Ibrahim Bahsoun

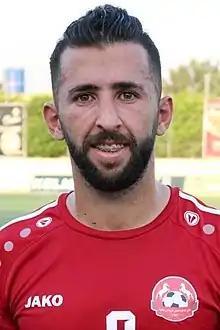
Bahsoun with Akhaa Ahli Aley in 2020

Ibrahim Ali Bahsoun (born 1 January 1989) is a Lebanese footballer who plays as a forward.